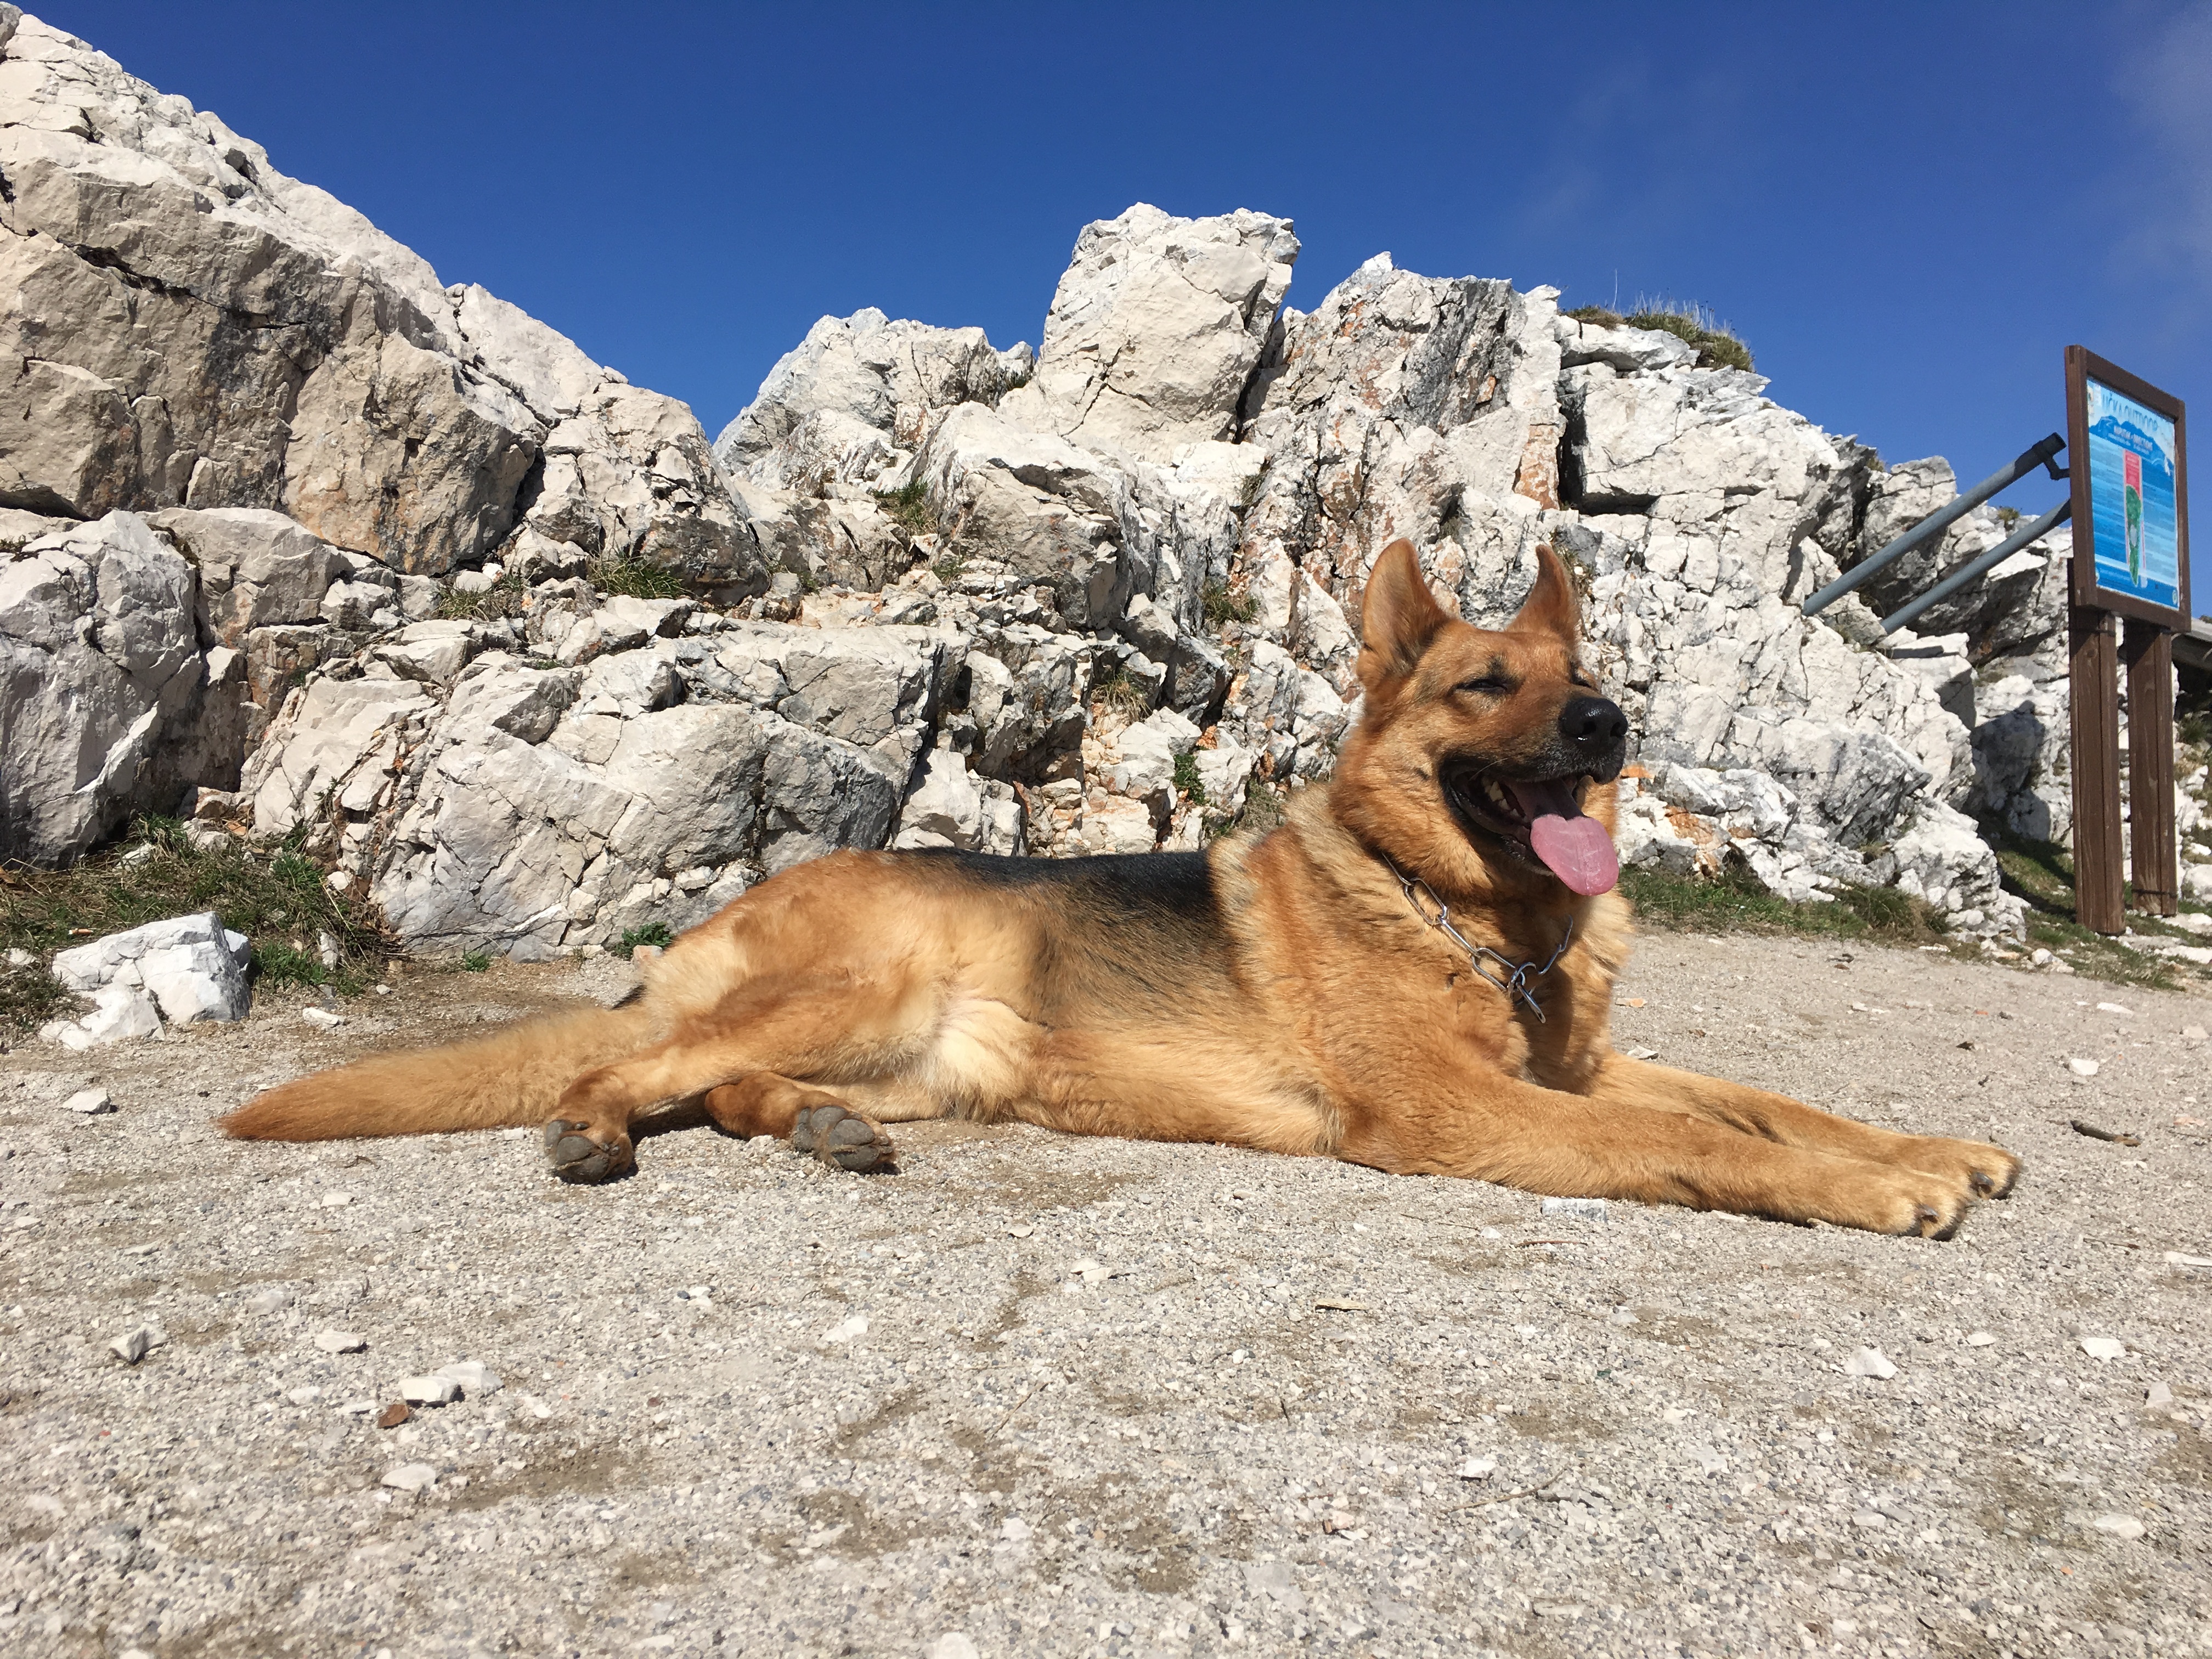
dog, mammal, vertebrate, street dog, dog like mammal